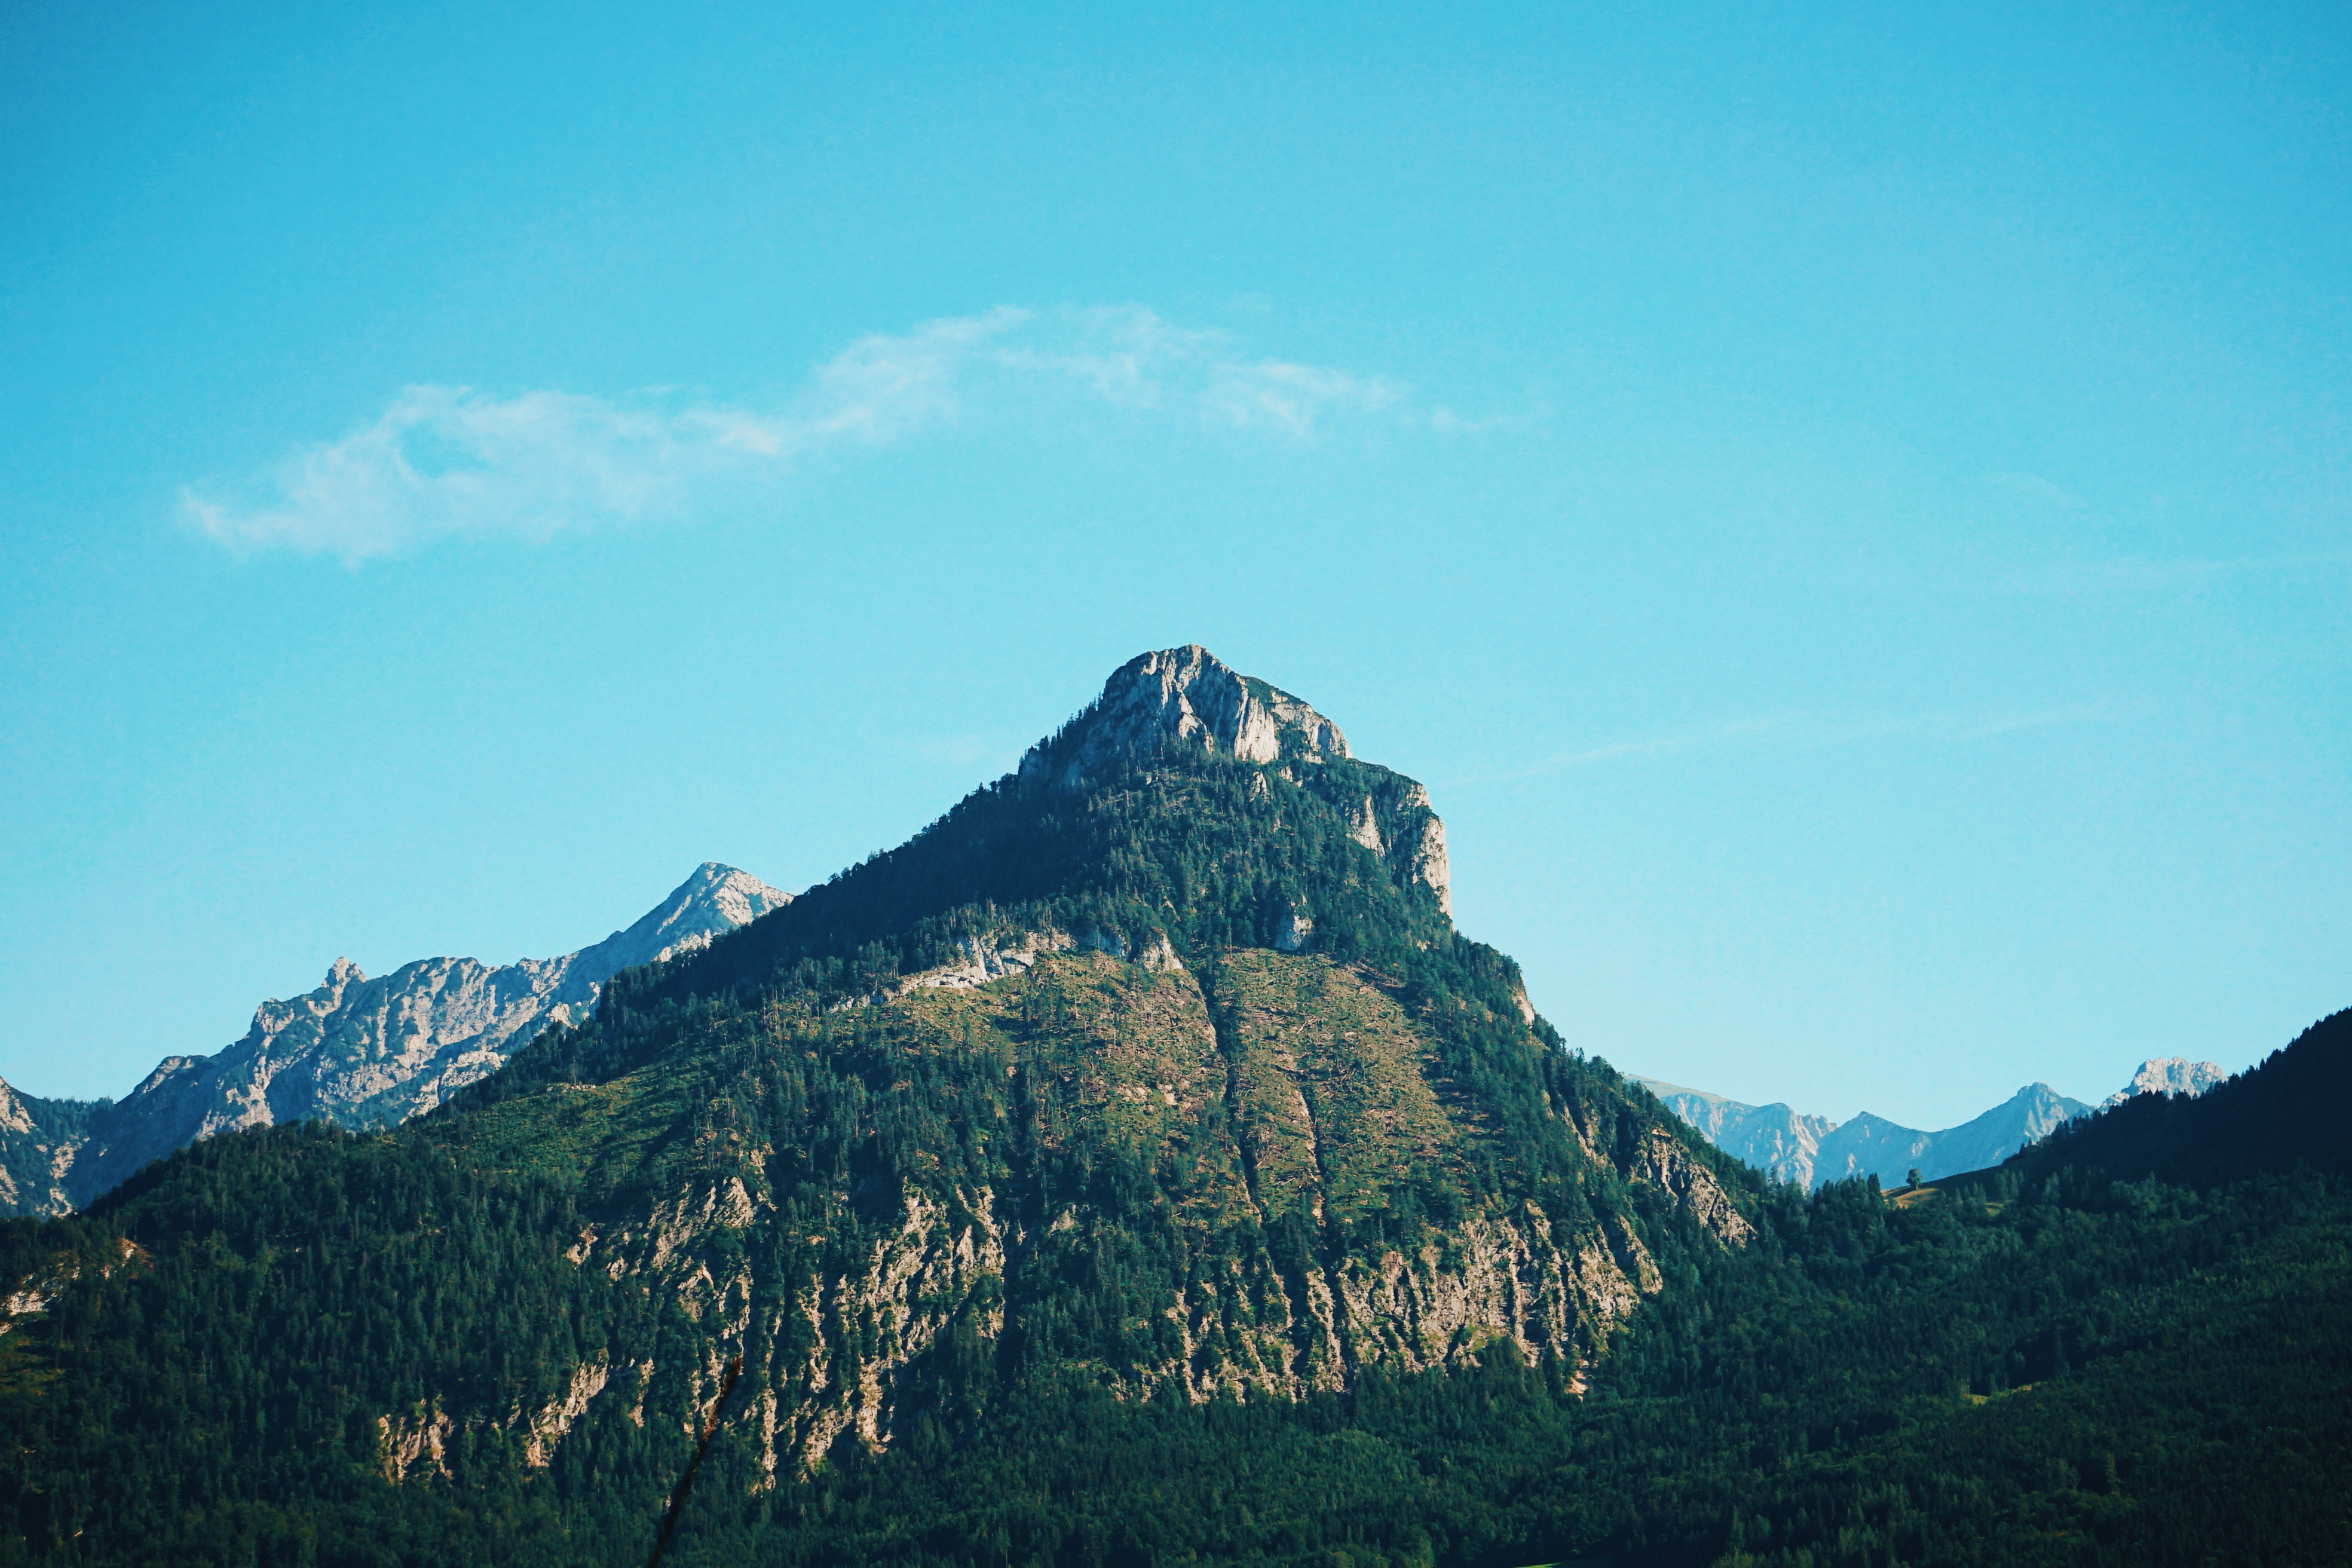
nature, forest, mountain, sky, hill, peak, mountain range, ridge, natural elevation, alps, plateau, landform, geographical feature, mountainous landforms